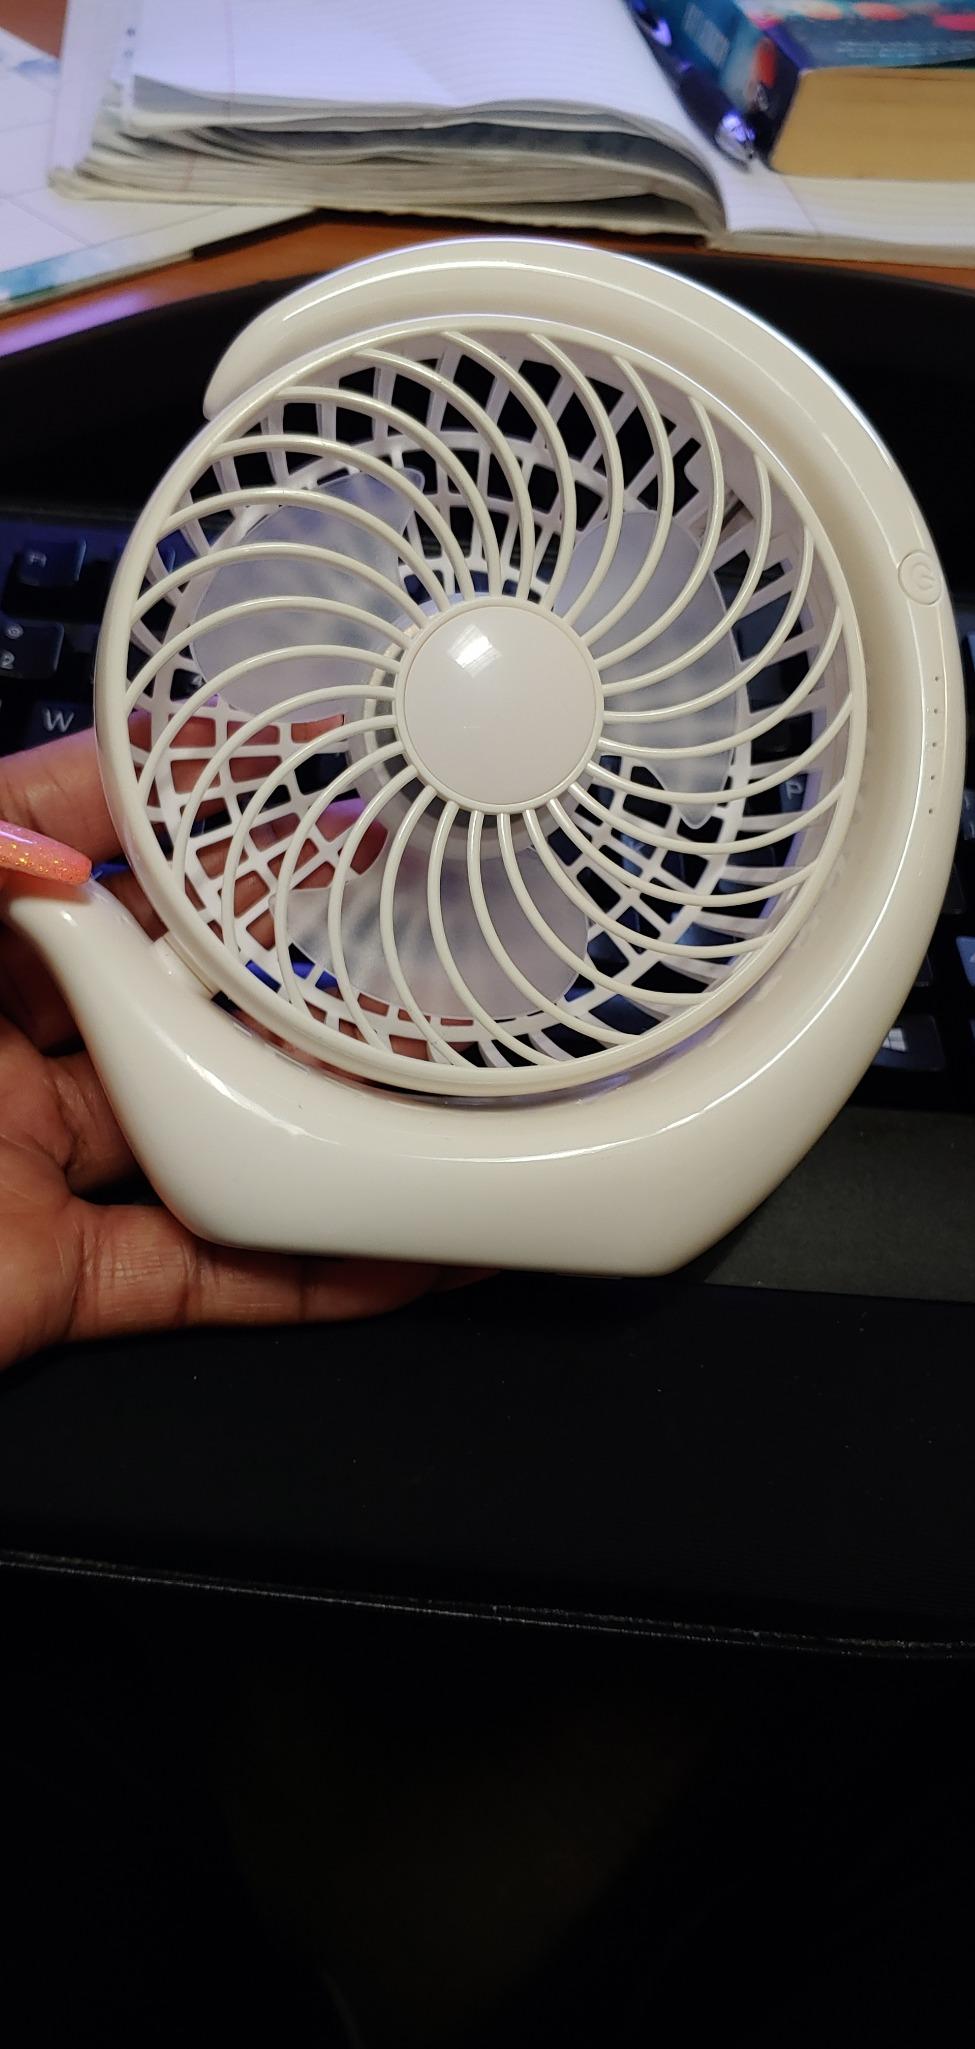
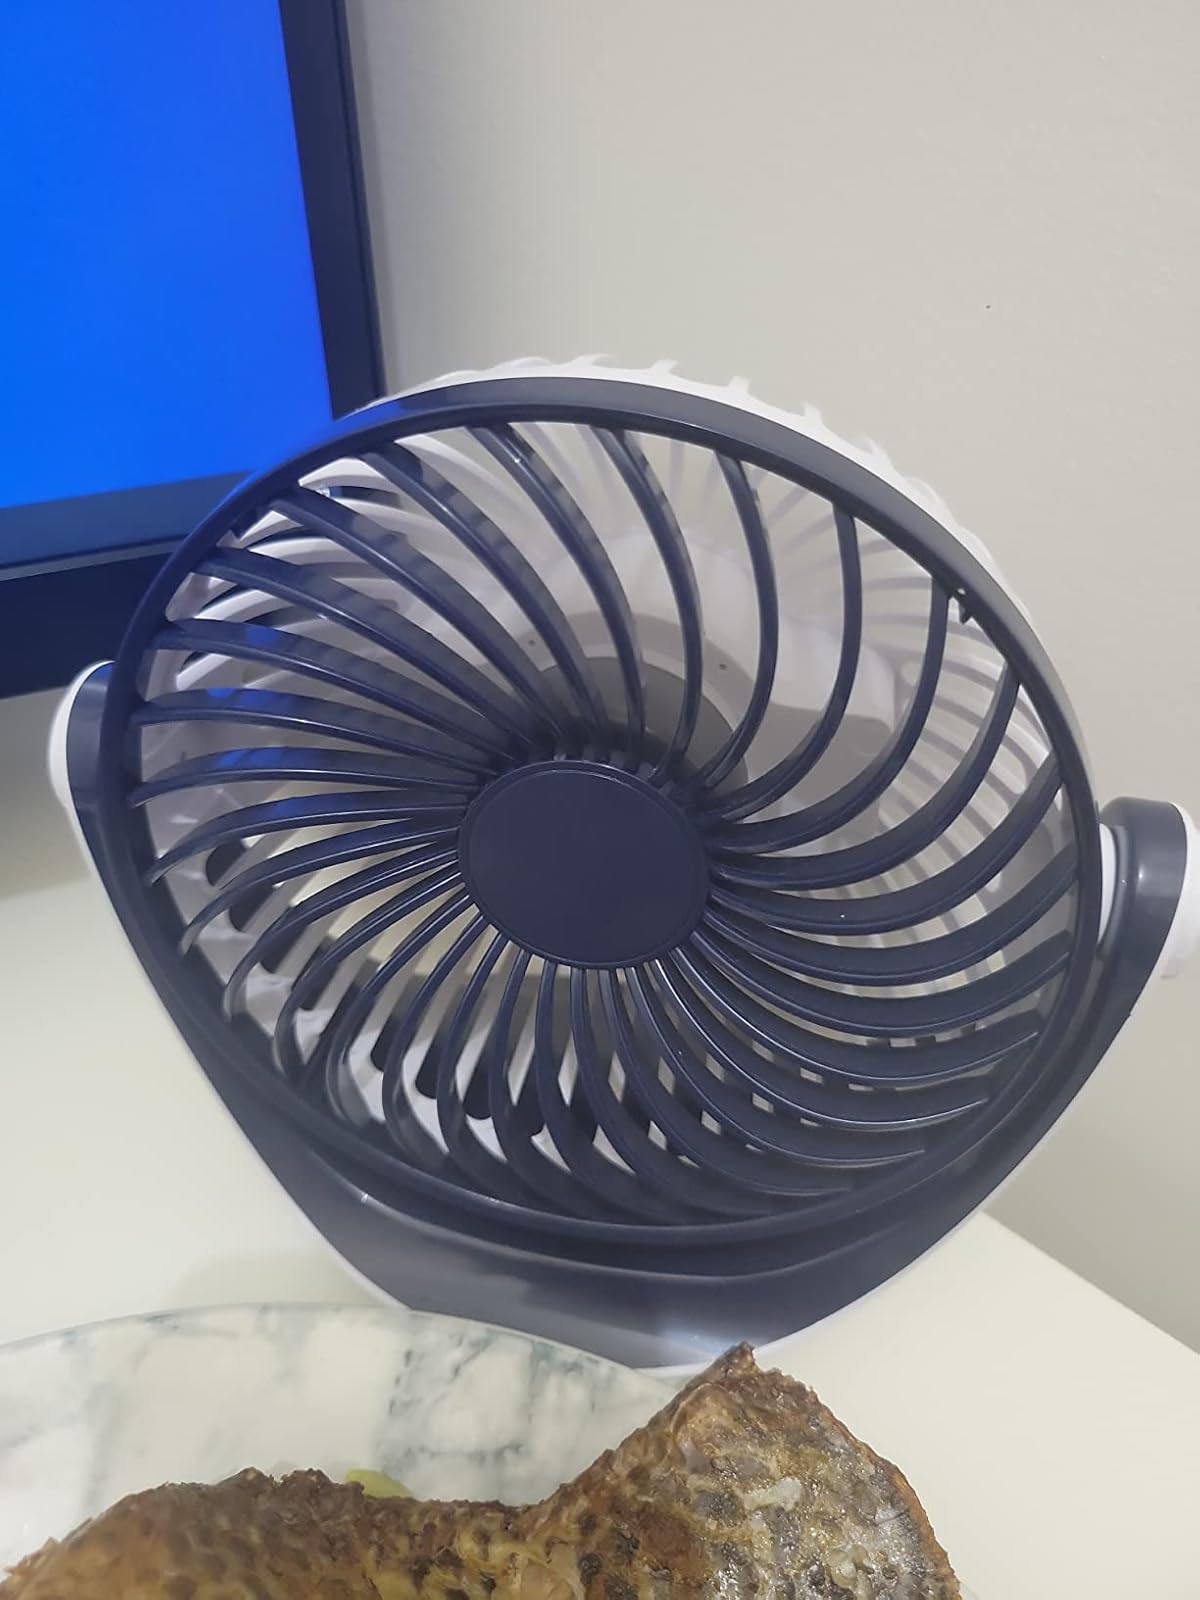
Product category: fan
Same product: no